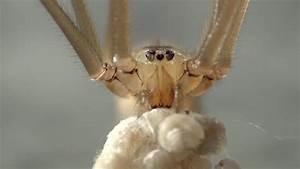
spider